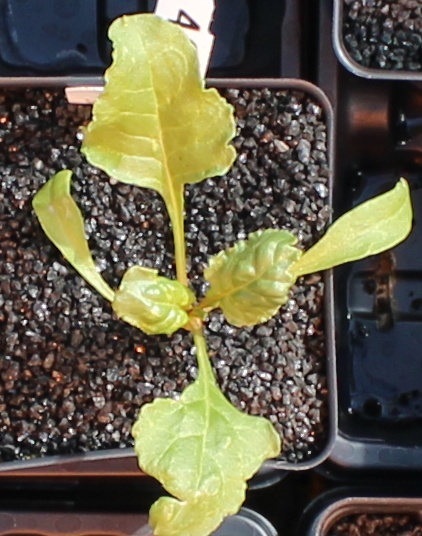
Label: Sugar beet